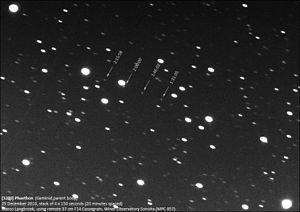
(3200) Phaéton, dénommé internationalement 3200 Phaethon et provisoirement 1983 TB, est un astéroïde Apollon. En 2017, il s'agit de l'astéroïde nommé dont l'orbite se rapproche le plus du Soleil, bien qu'il existe de nombreux astéroïdes numérotés — mais non nommés — possédant un périhélie plus faible, tel que 2000 BD₁₉. Pour cette caractéristique, il a été nommé d'après le mythe grec de Phaéton, fils du dieu du soleil Hélios. Il fait 6 km de diamètre. C'est le corps parent des Géminides, la pluie annuelle de météores de la mi-décembre. Avec un arc d'observation de plus de 30 ans, son orbite est très bien déterminée. Sa distance à la Terre lors de son approche de 2017 était connue avec une précision de ± 40 km.